Imperial County of Ortenburg

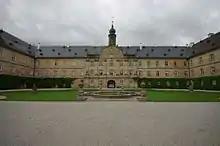
Tambach Castle, Franconia, current residence of Ortenburg family

In exchange for his county, the count received the former monastery of Tambach (today part of Weitramsdorf) in Franconia in 1806, which was elevated to the status of "Imperial County of Ortenburg-Tambach", but shortly later became part of the Grand Duchy of Würzburg by mediatisation, and in 1814 fell to the Kingdom of Bavaria. Since then the counts of Ortenburg belong to the Mediatized Houses. In 1827 count Joseph Carl bought his family's ancestral seat, Ortenburg Castle, back from the Bavarian Crown. Count Alram (1925–2007), however, who converted to the Roman Catholic Church, sold it in 1971. His son, count Heinrich (b. 1956), the former husband of Princess Désirée of Hohenzollern (b. 1963), owns Tambach Castle (the former monastery), an adjoining Wild Park and its vast estate to this day. The pair had three children: